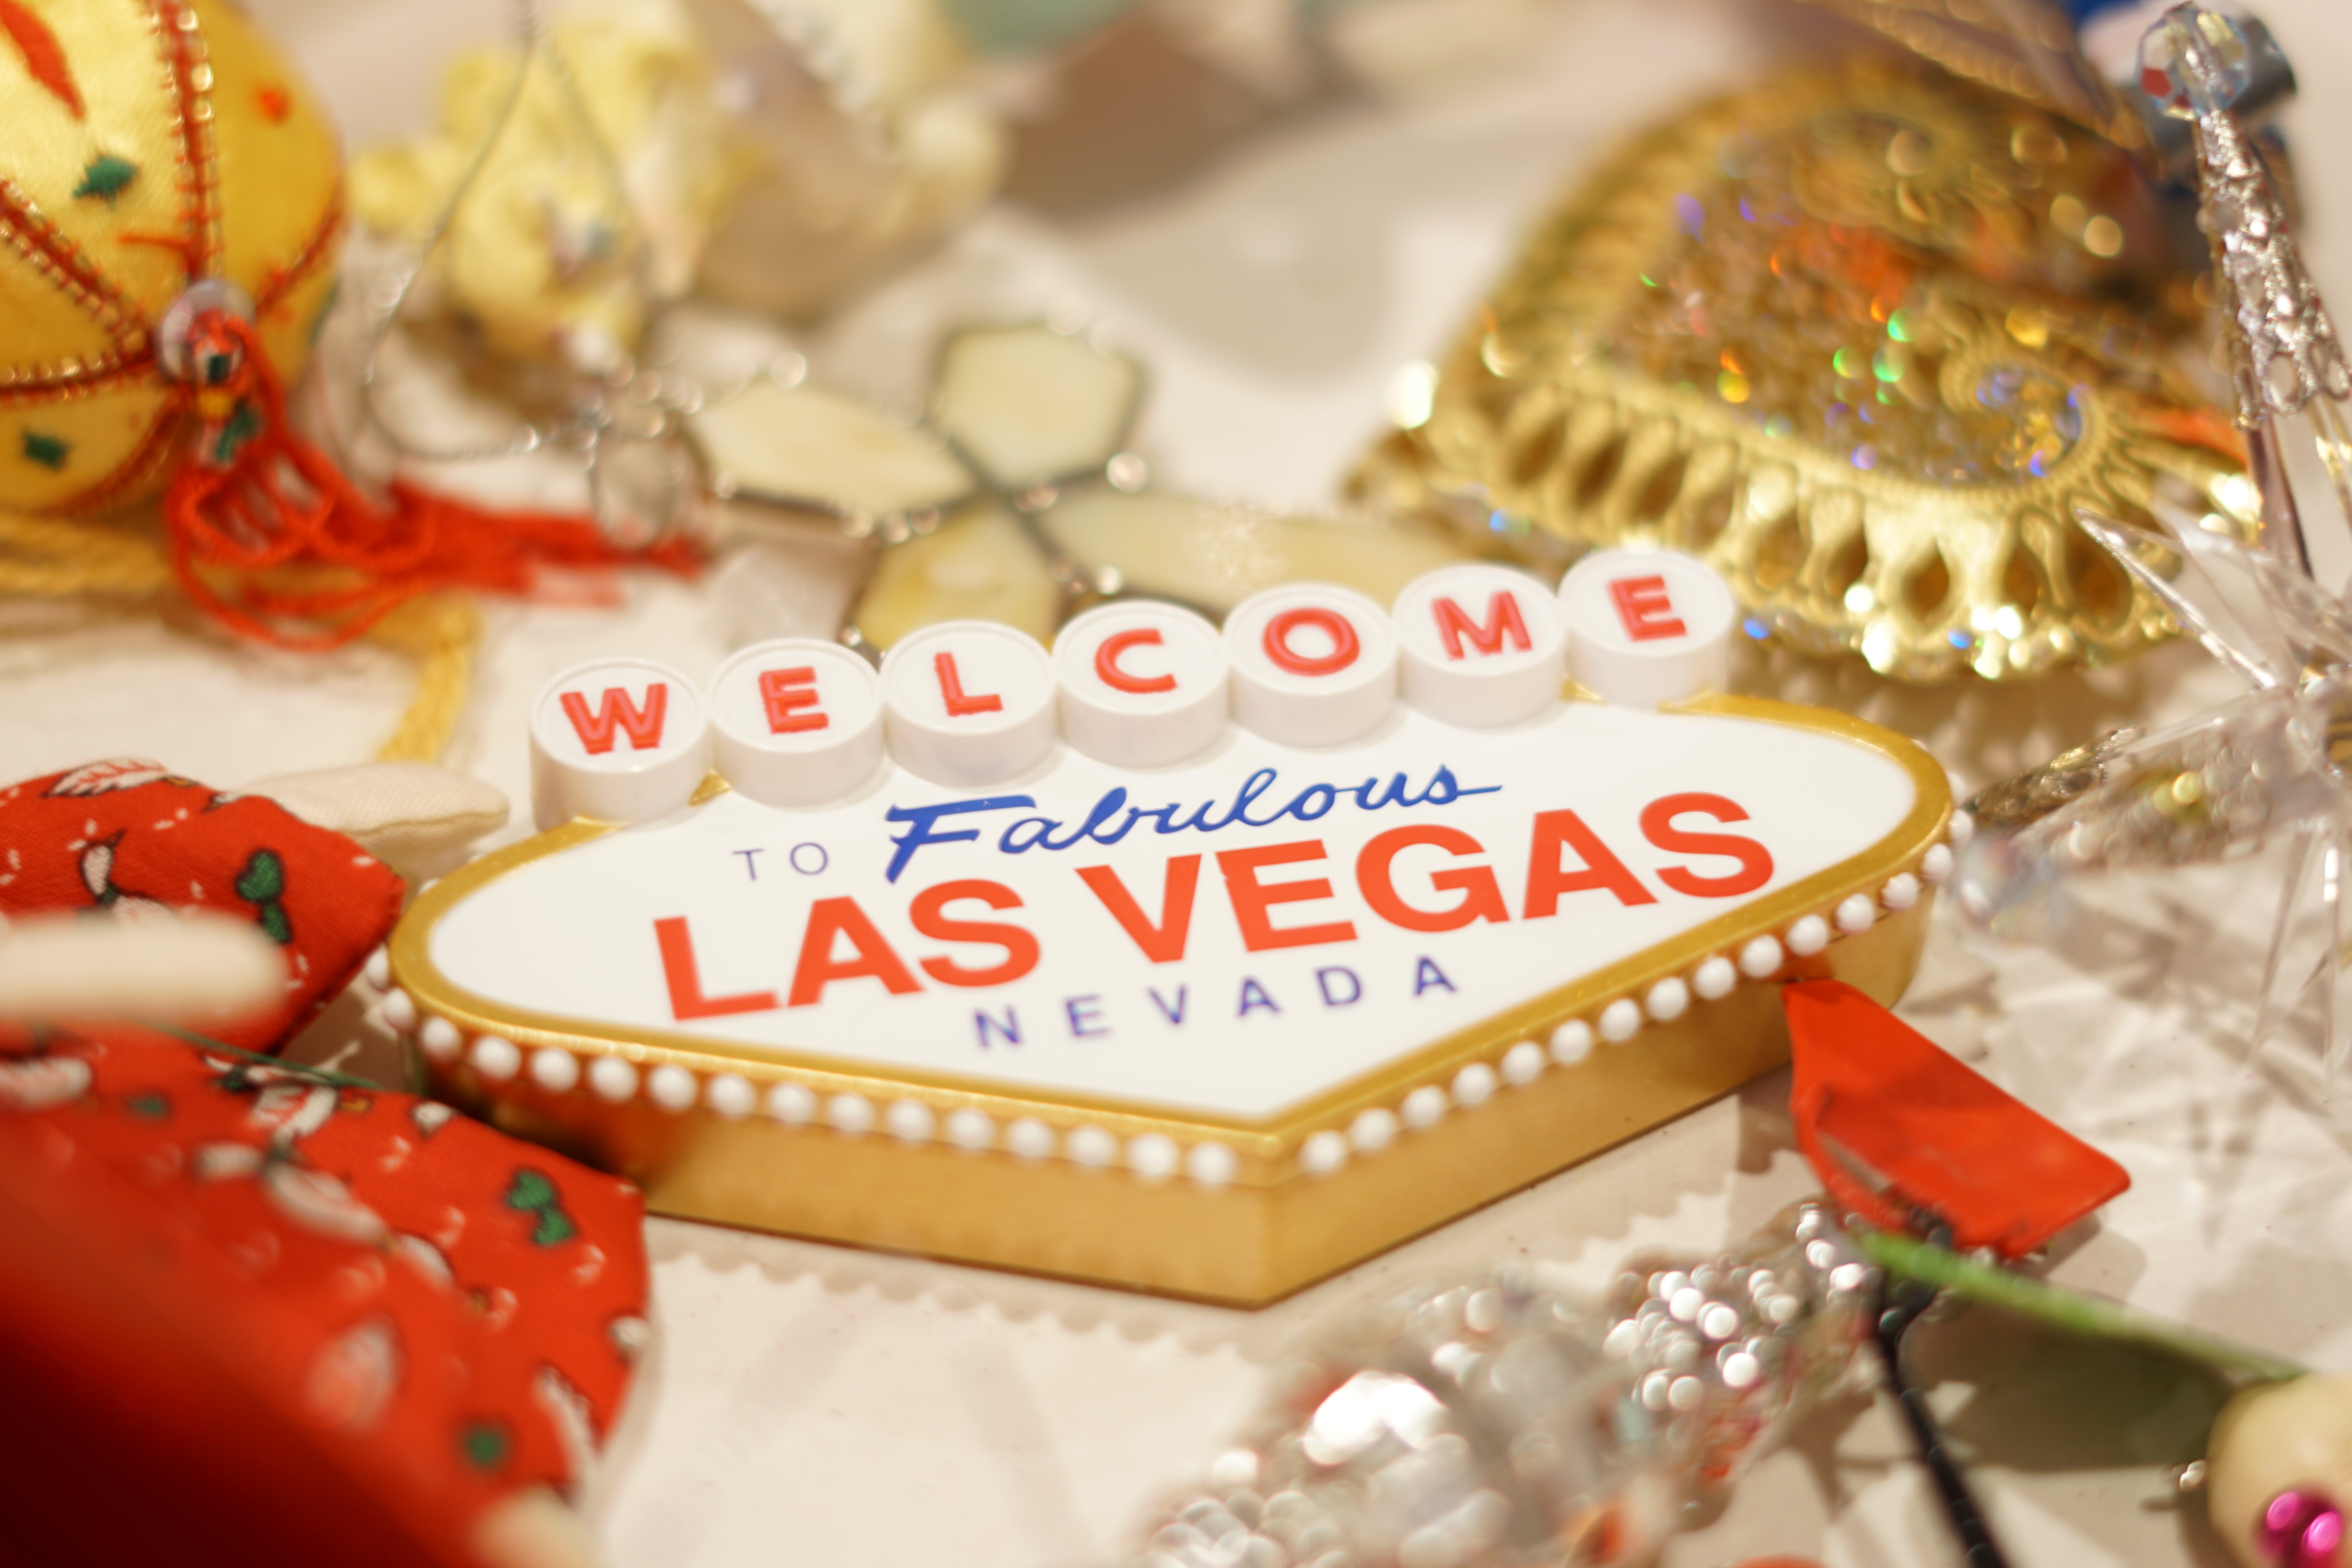
sign, gift, food, baking, christmas, dessert, cake, icing, welcome, sweetness, las vegas